Aleksandr Nemits

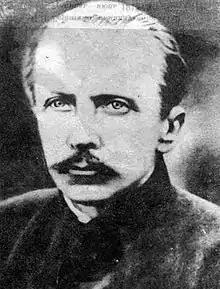

Aleksandr Vasilivich Nemits, (Russian: Александр Васильевич Нёмитц; 26 July 1879 – 1 October 1967) was a naval officer of Russian Empire, Ukrainian State and Soviet Union. He was commander of the Soviet Navy between February 1920 and November 1921.